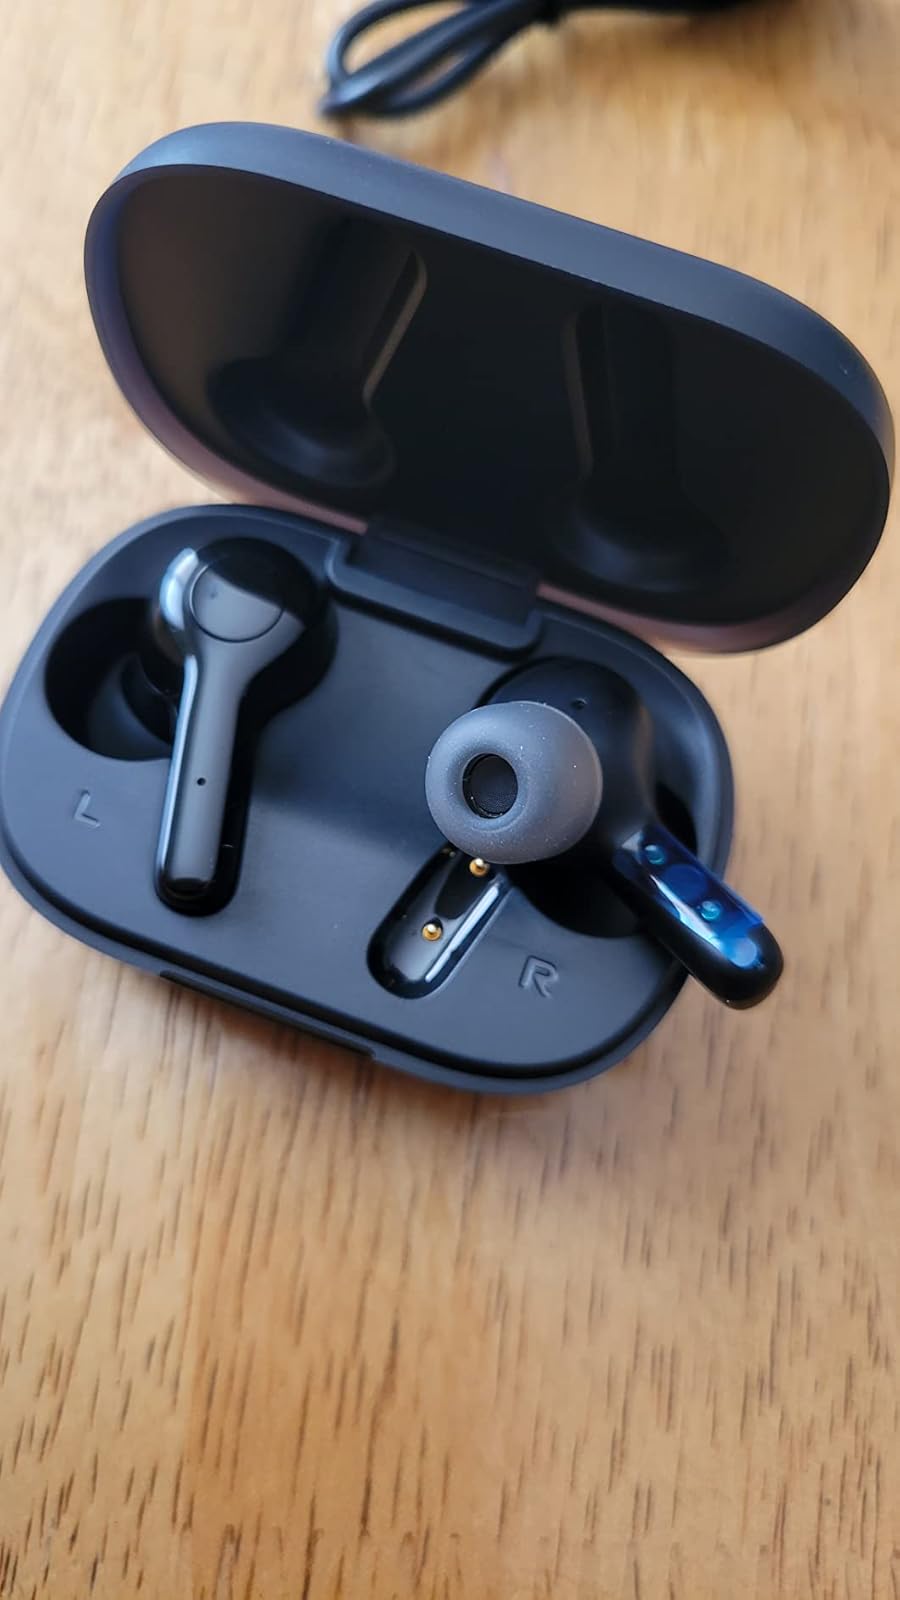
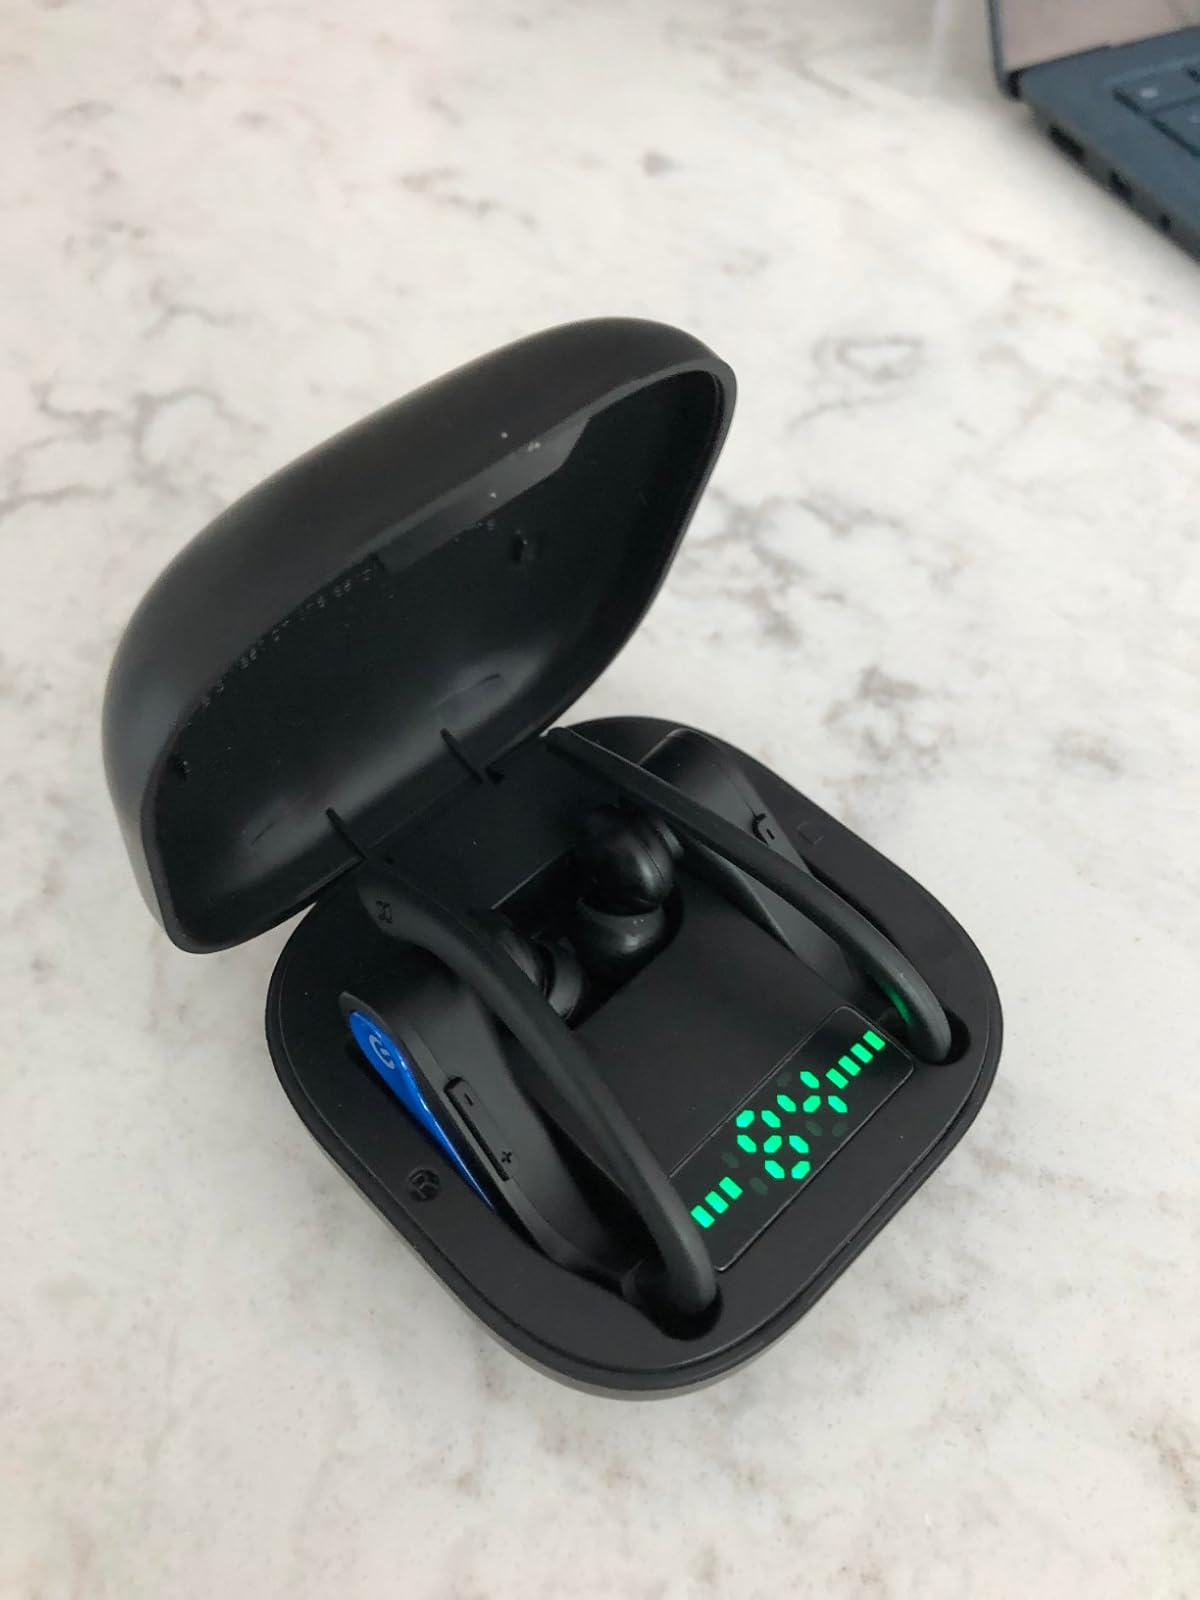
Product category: earbuds
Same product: no